Tesla Energy

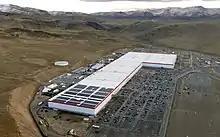
Giga Nevada, Tesla's battery factory

As Tesla, Inc. developed batteries for its electric car business, the company also started experimenting with using batteries for energy storage. Starting in 2012, Tesla installed prototype battery packs (later called the Powerpack) at the locations of a few industrial customers. In November 2013, Tesla announced that it would build Giga Nevada, a factory to produce lithium-ion batteries.